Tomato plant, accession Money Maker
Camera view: vertical (180 deg); turntable rotation: 60 degrees
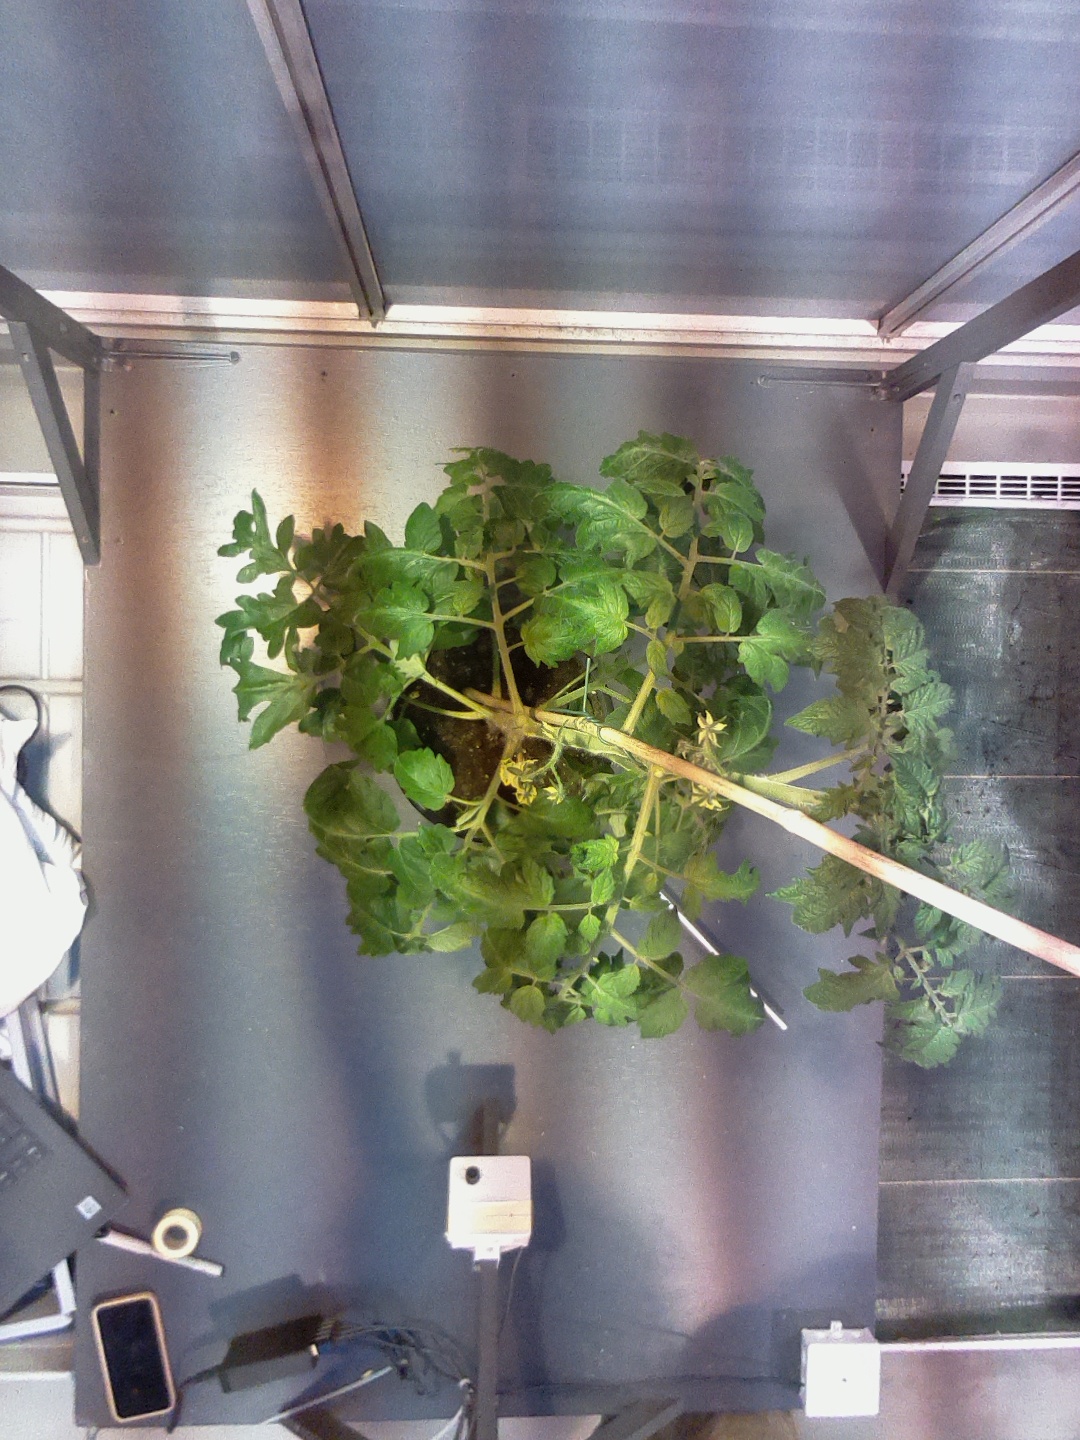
BBCH growth stage 66: Full flowering, 60%-70% of flowers open, more petals falling